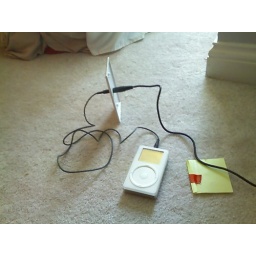
and it works!........more soon after i get the plate in the wall